Storm Daniel

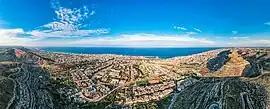
View of Derna in December 2020, the second dam is visible on the far centre-left.

Hamada's health minister, Othman Abduljalil, said 6,000 people were missing in Derna alone. The mayor of Derna, Abdulmenam Al-Ghaithi, told al-Arabiya that the final death toll in the city could range from 18,000 to 20,000, equivalent to a fifth of the city's population. In September 2024, Libya analyst Anas El Gomati suggested a death toll of between 14,000 and 24,000. Only three of the city's ten districts escaped the flooding, while five out of seven entry routes into Derna were rendered inaccessible. The collapse of bridges along the Wadi Derna effectively split the city into two. Officials said that of the 6,142 buildings in Derna, a total of 1,500 suffered damage, of which 891 were completely destroyed, 211 partially destroyed, and the remaining 398 were submerged in mud. An estimated six square-kilometres (2.3-square-mile) of land in the city was inundated.